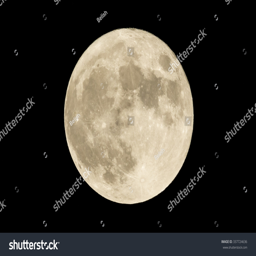
full moon over the dark black sky at night .